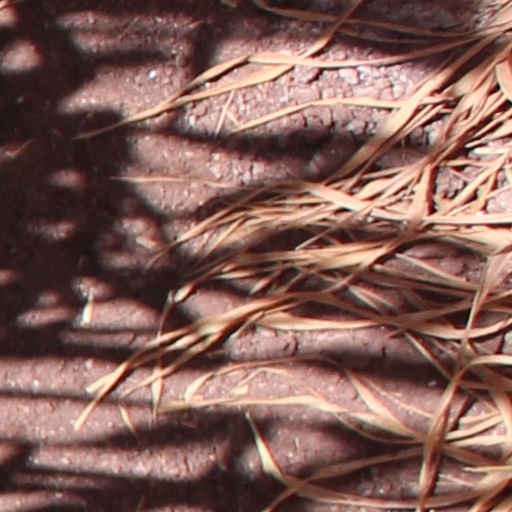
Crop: wheat